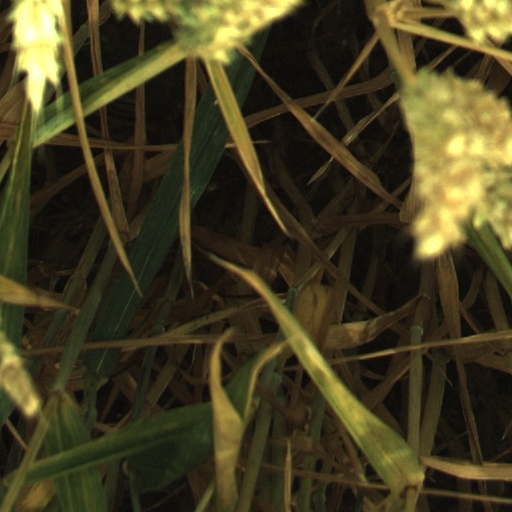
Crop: wheat